Caerphilly

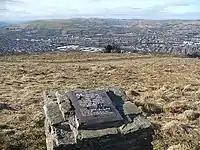
Plaque on Caerphilly Common Looking north-west from the top of Caerphilly Common towards Mynydd Meio ST1188

There are two tiers of local government covering Caerphilly: Caerphilly Town Council at community level and Caerphilly County Borough Council at borough level. The town council is based at the Twyn Community Centre. The borough is named after Caerphilly, but covers a much larger area. The county borough council's main offices are not in the town of Caerphilly itself, but in the more central location of Ystrad Mynach.